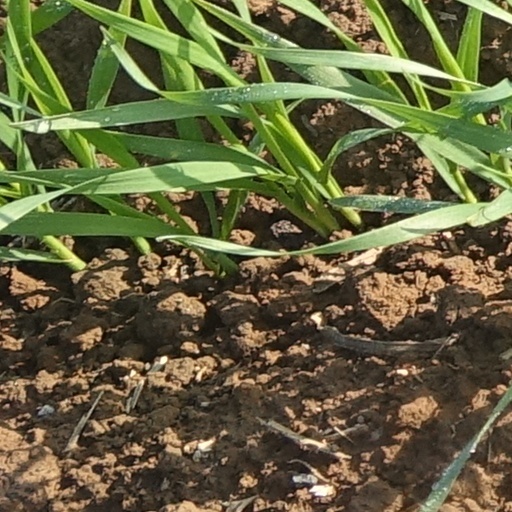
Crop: wheat